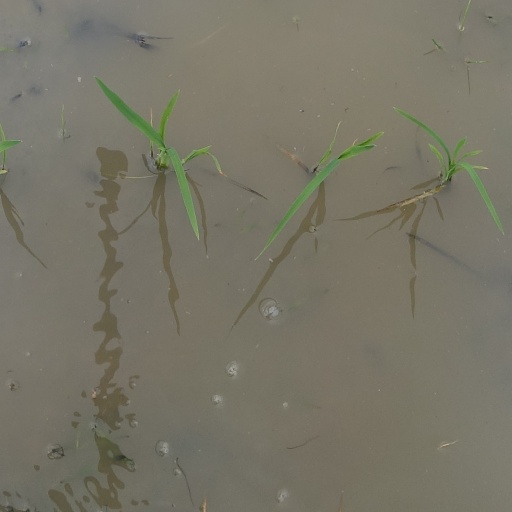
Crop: rice